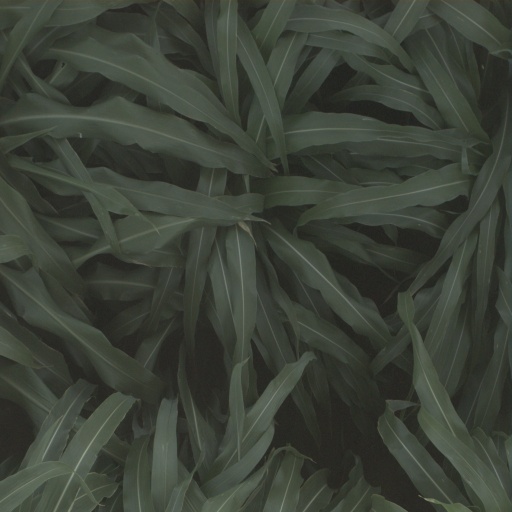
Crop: sorghum